13th Republican People's Party Extraordinary Convention

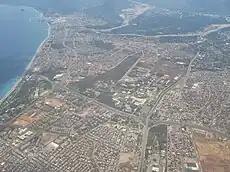
Antalya, the province from which Deniz Baykal is from and serves as a Member of Parliament

Baykal claimed that Sarıgül had failed to answer the corruption allegations made against him, which according to Baykal meant that Sarıgül had accepted them. In an attack against Sarıgül, Baykal stated, "you have money. I don't know who you've organised with that money but you can never organise the CHP." He further went on to claim that if the Turkish Republic respected the rule of law, then Sarıgül was obliged to answer to the allegations and sever relations with his party. He also claimed that in the event of Sarıgül not leaving the CHP, the party would take steps to remove him. In response to the aggression between rival party members, he also stated that he would continue serving as leader despite the difficult conditions, and that no-one could stop him or his supporters from speaking the truths. In another attack against Sarıgül, Baykal claimed that, "even your father, let alone you, cannot chase me away from this party, who do you think you are?"